Jessie Street

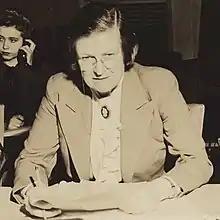

Jessie Mary Grey Street (née Lillingston; 18 April 1889 – 2 July 1970) was an Australian diplomat, suffragette, and a campaigner for Indigenous Australian rights. She was referred to as "Red Jessie" by the Australian media, due to her support for the Soviet Union through World War II and the Cold War. She organised the "Sheepskins for Russia" campaign during World War II, and she was notably one of two Australians to attend Stalin's funeral.